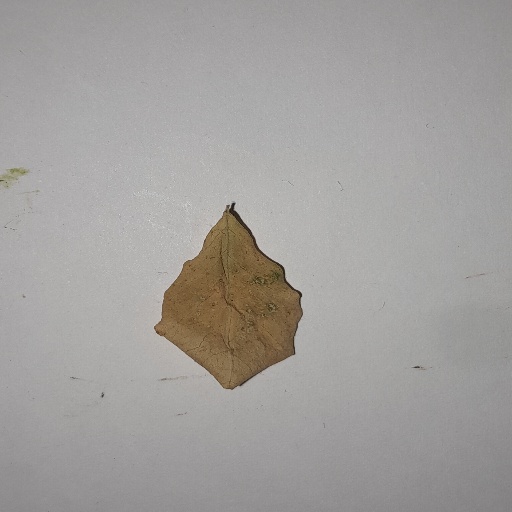
Species: Sojina
Leaf condition: Yellow Leaf